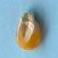
Maize quality: Good